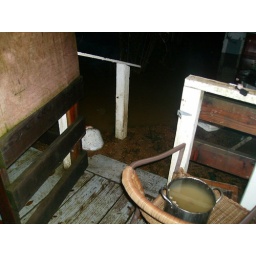
The dog side of the yard is under water about 2 feet.